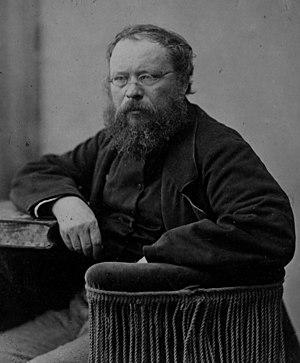
Pierre-Joseph Proudhon, né le 15 janvier 1809 à Besançon et mort le 19 janvier 1865 à Paris, dans le quartier de Passy, est un polémiste, journaliste, économiste, philosophe, politique et sociologue français. Précurseur de l'anarchisme, il est le seul théoricien révolutionnaire du XIXᵉ siècle à être issu du milieu ouvrier.